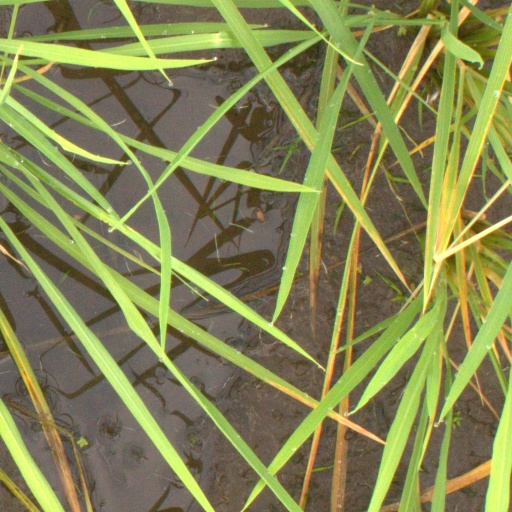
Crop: rice